Caesar Roose

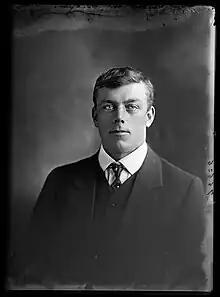
Although there were a few people named 'Mr Roose' in the Auckland area in 1913 (descendants of a Cornish family who arrived in 1859), this image resembles later images of Caesar Roose junior and is also used in a <a href="https%3A//hamilton.recollect.co.nz/nodes/view/908">Hamilton Libraries article

Caesar Roose (1886–1967) was a New Zealand ship owner and operator, flax and timber miller, businessman, entrepreneur, community leader and philanthropist. He was born in Mercer, Waikato, New Zealand in 1886.